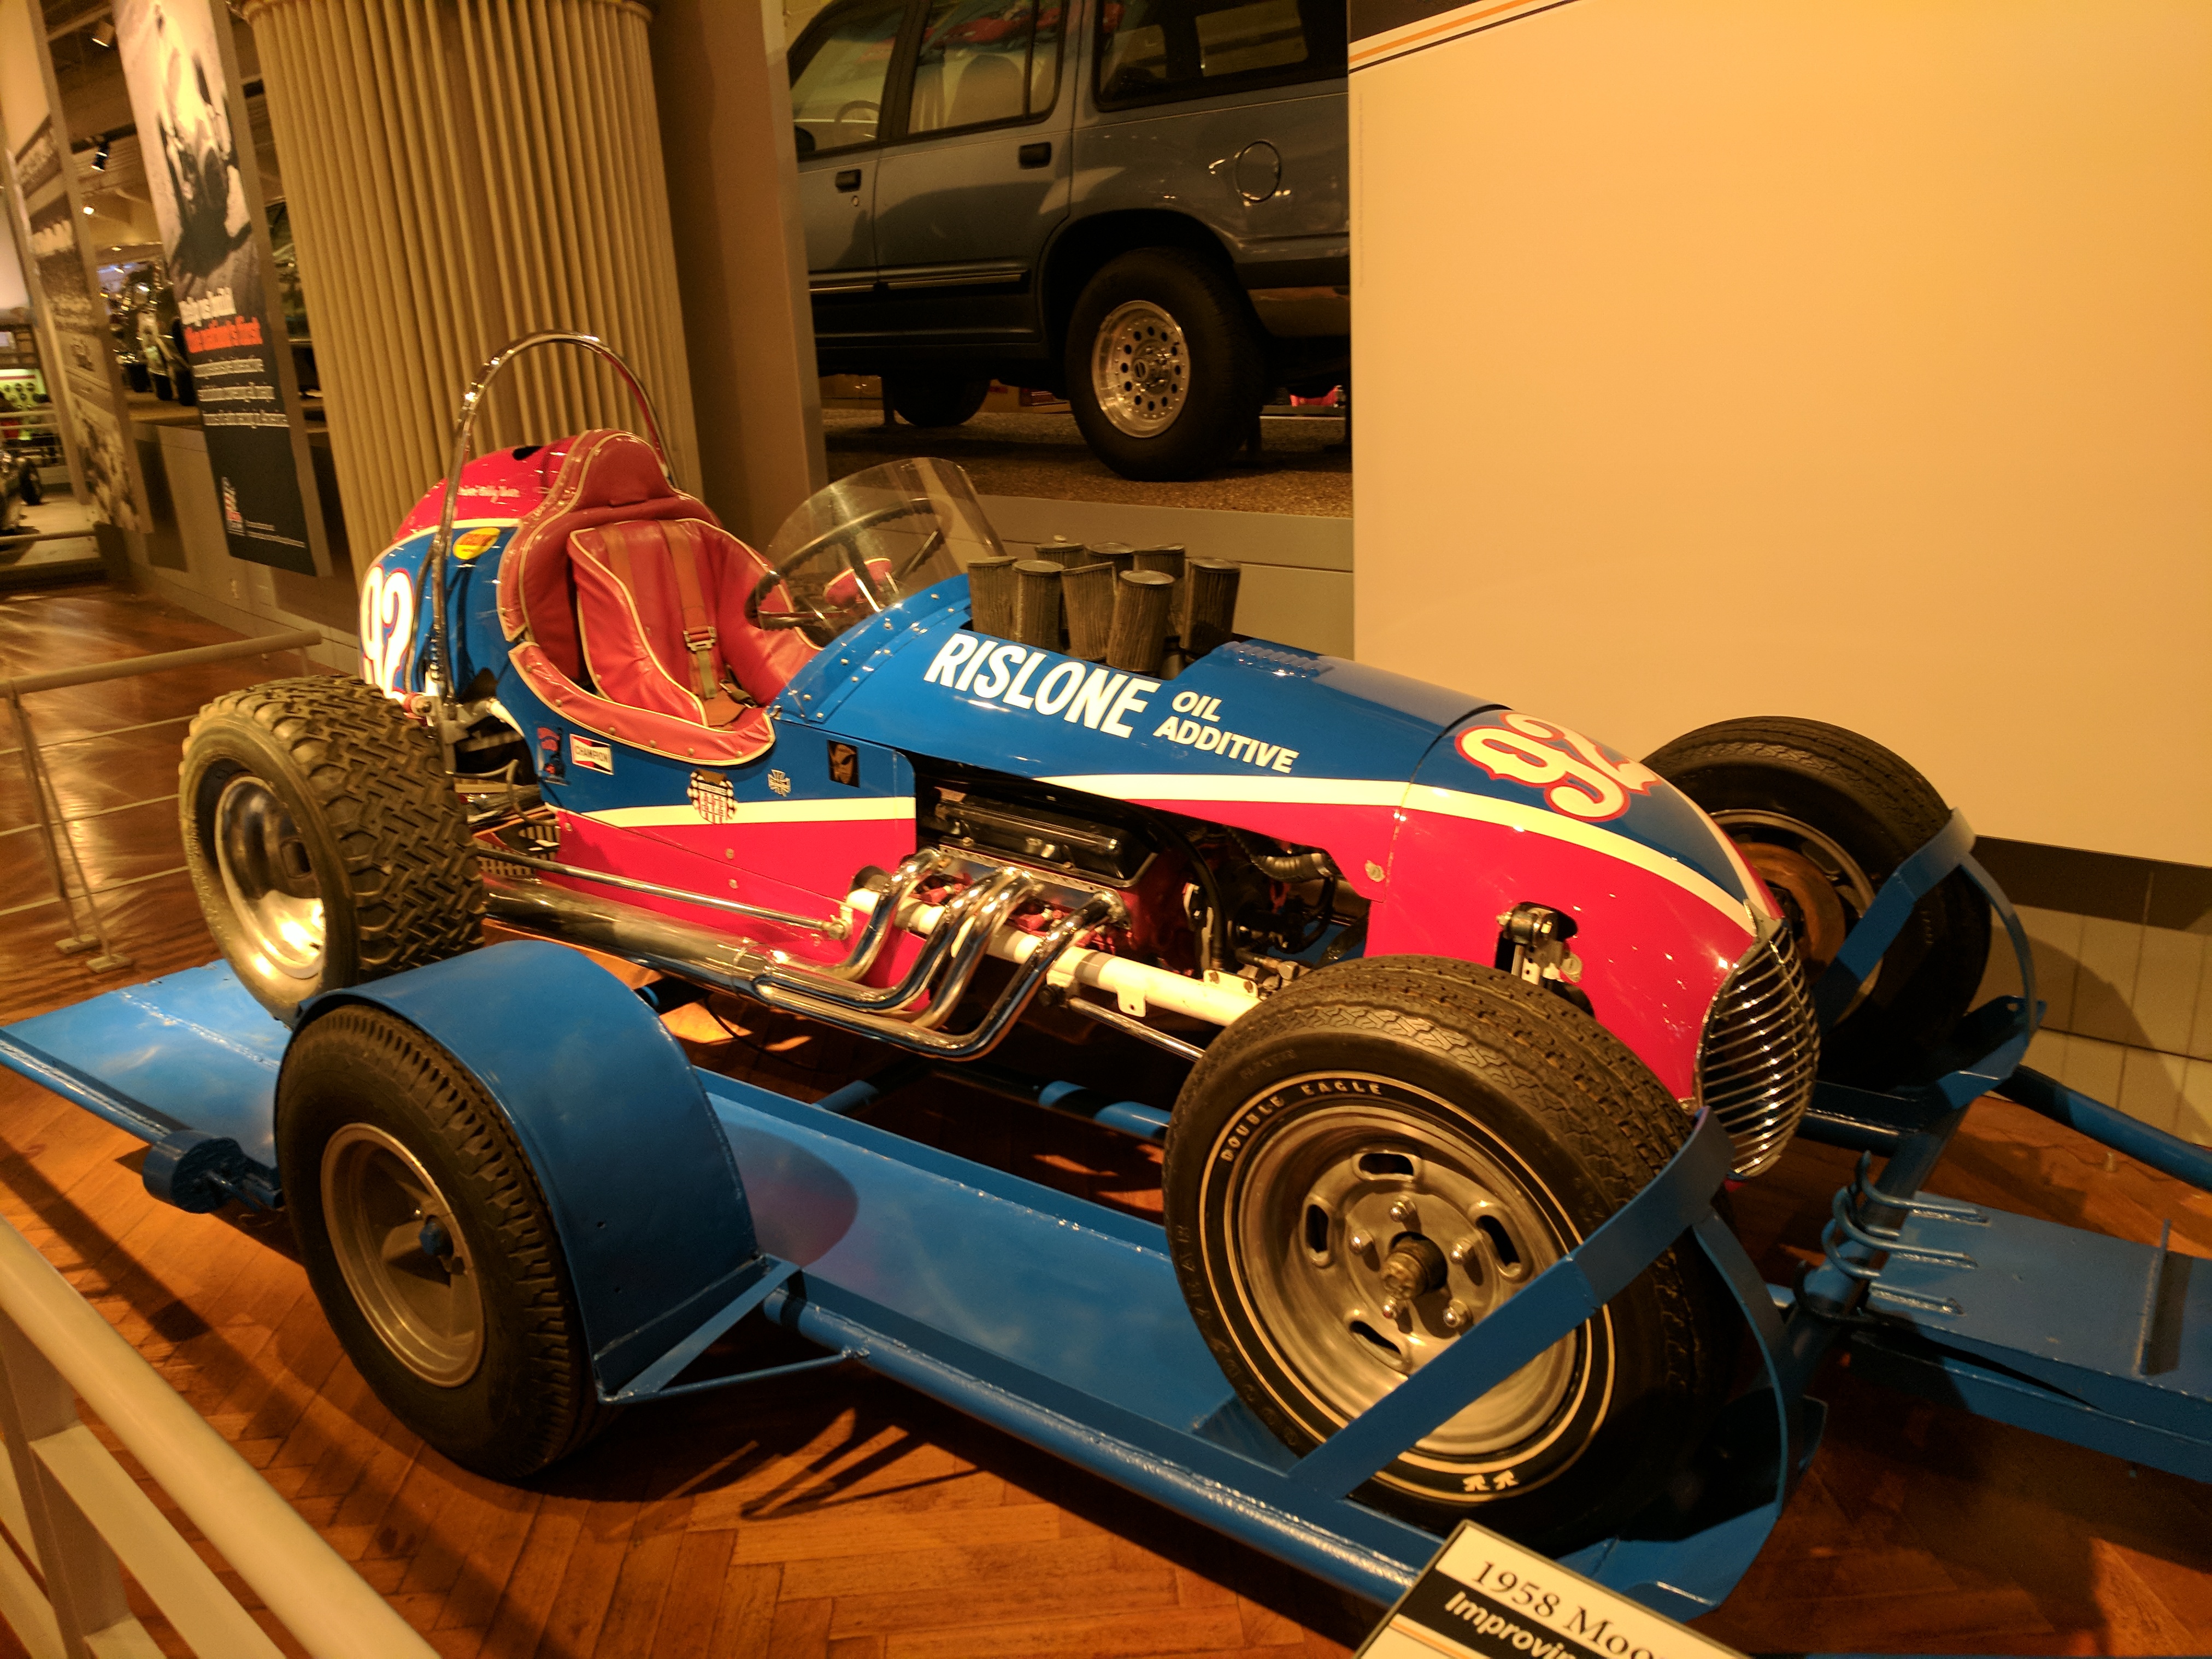
ford, museum, car, cars, auto, automobile, automobiles, machine, machines, land vehicle, vehicle, open wheel car, Formula libre, race car, formula one tyres, automotive design, formula one car, automotive tire, motor vehicle, tire, motorsport, formula racing, racing, radio controlled car, formula one, automotive wheel system, sports car, chassis, custom car, auto racing, wheel, radio controlled toy, sports